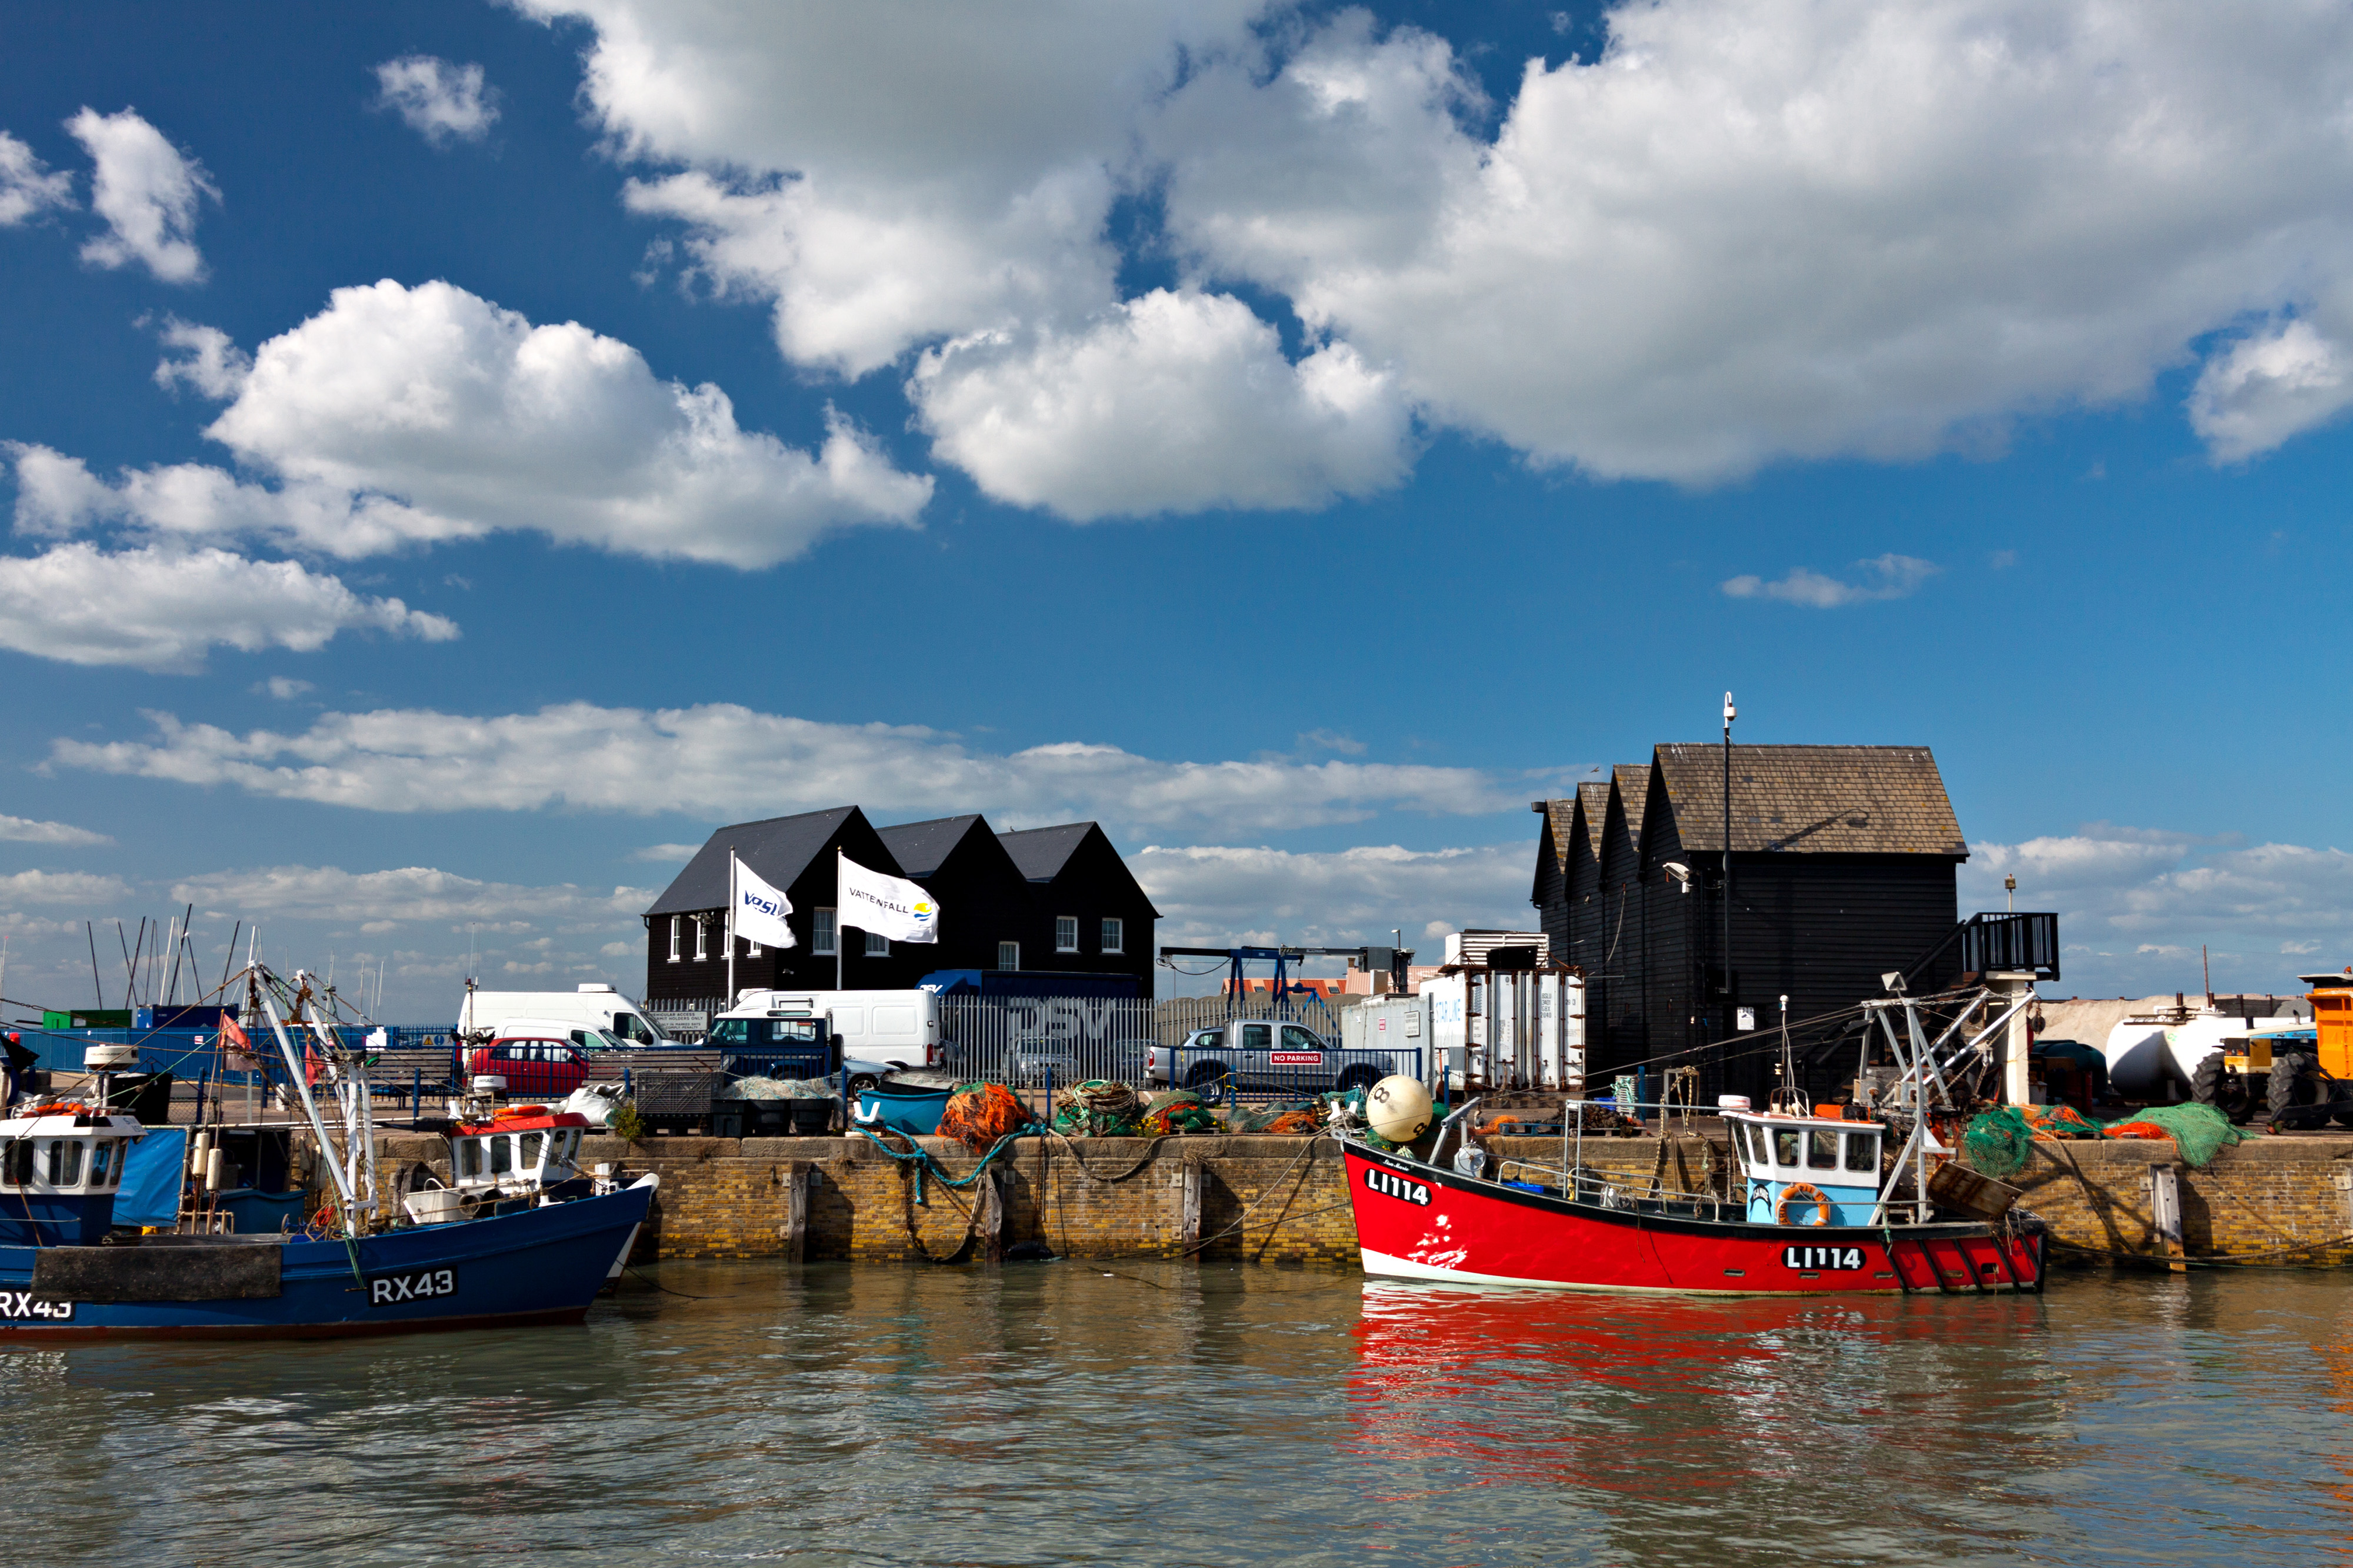
water transportation, boat, vehicle, sky, harbor, transport, waterway, watercraft, mode of transport, cloud, fishing vessel, river, port, tugboat, ship, freight transport, channel, city, tourism